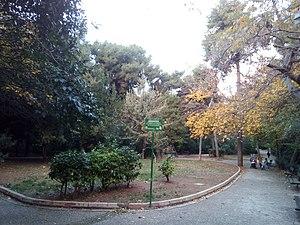
Jardin de Pangrati